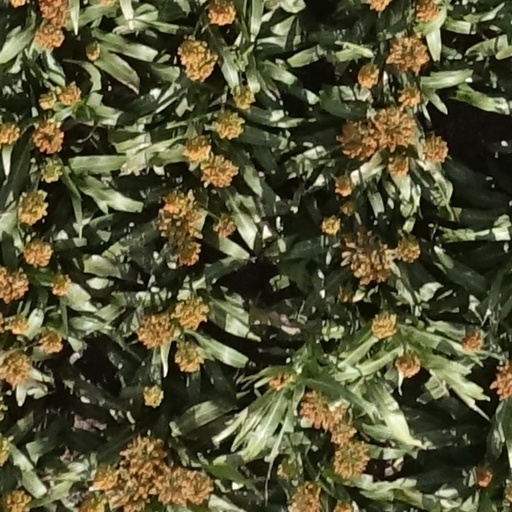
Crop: sorghum